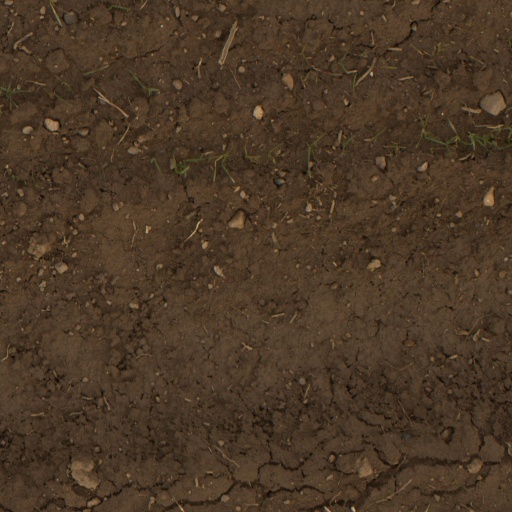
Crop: wheat